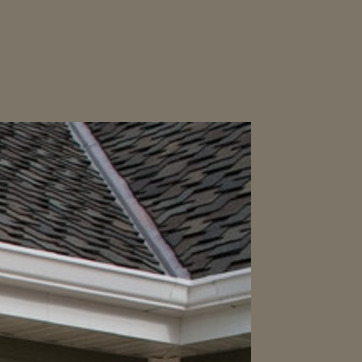
Material: other